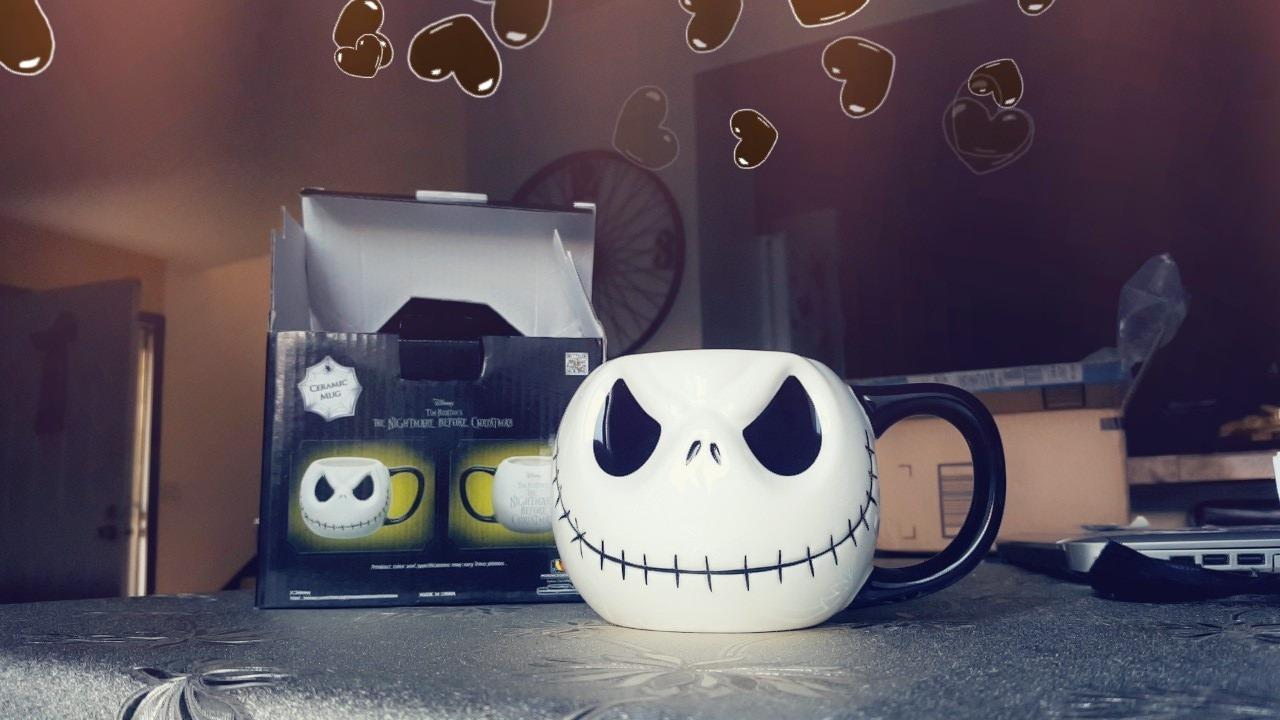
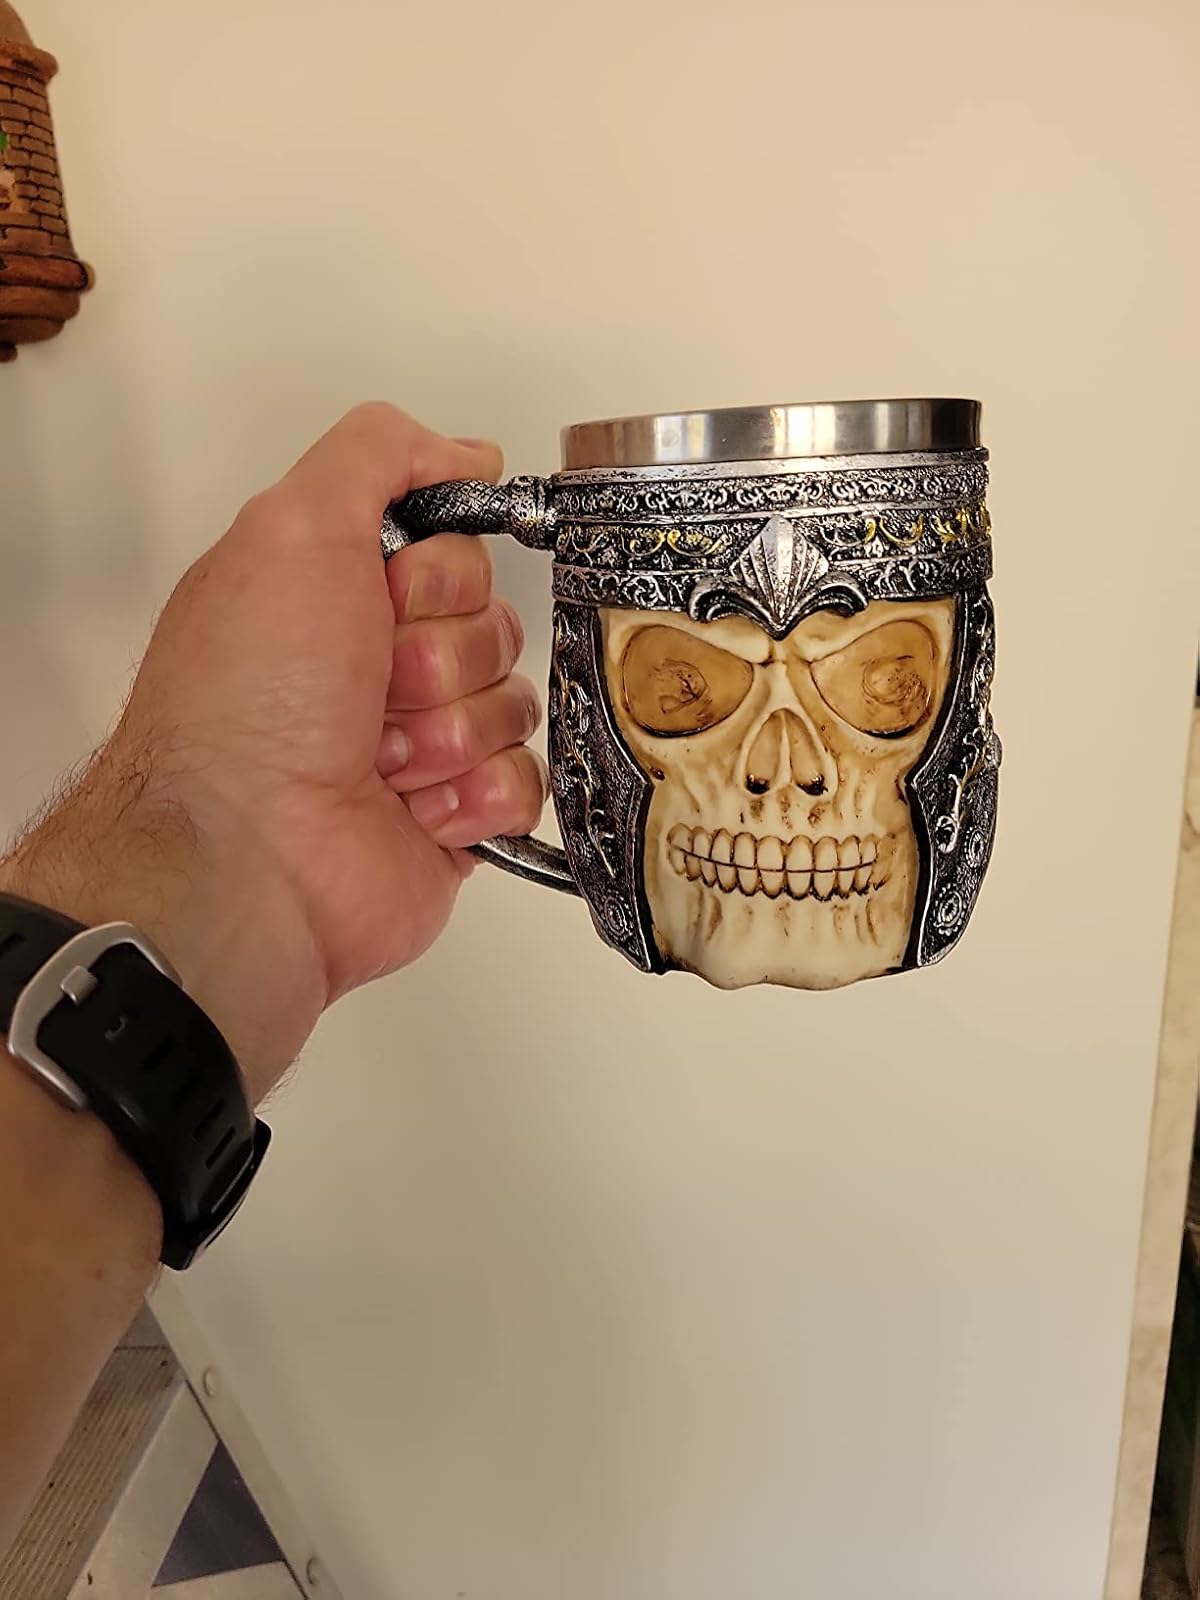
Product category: items_mug
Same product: no